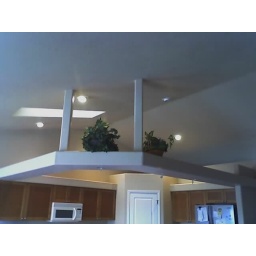
plant shelp in kitchen new paint